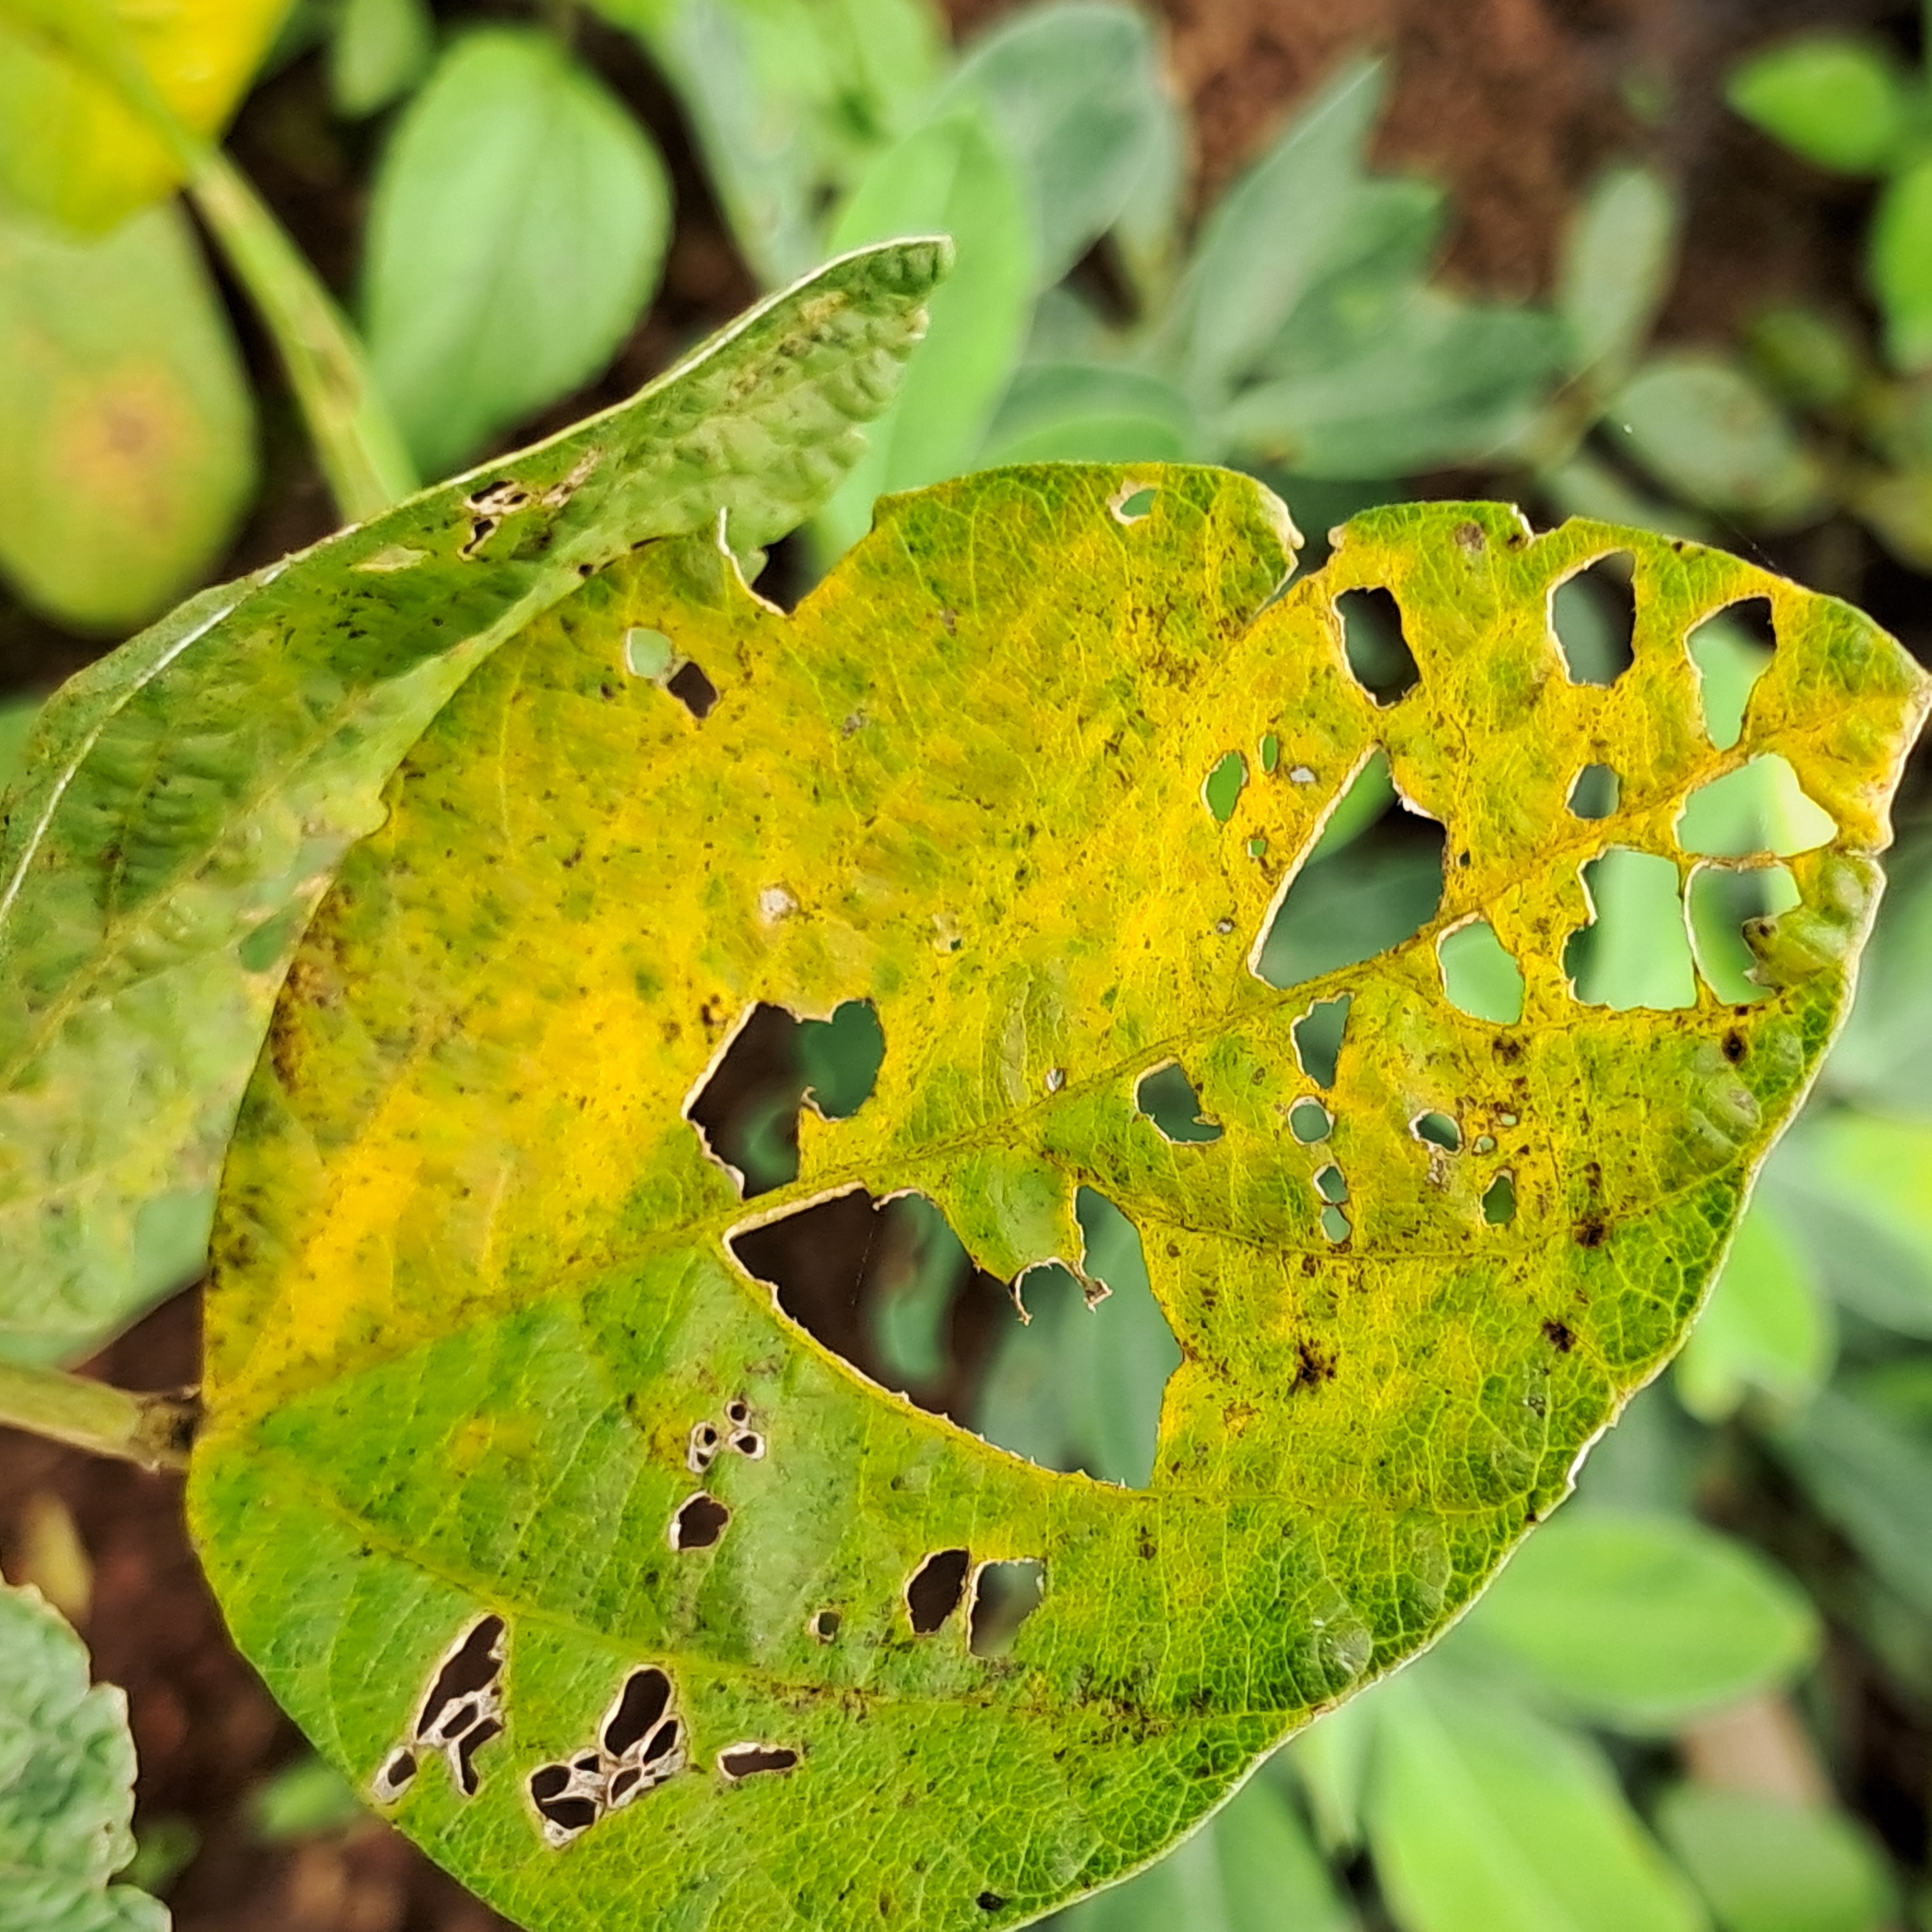
Label: Caterpillar_Semilooper_Pest